Social conscience

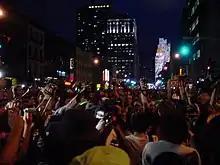
Protest against the Republican National Convention of 2004 in New York

The act of following one's social conscience is to take empathy and direct it in support of a cause. Protesting is a popular way of demonstrating one's ideologies towards a particular subject in the hopes of alternating the outcome to fit what is perceived to be the sort of society that should exist.